Michael Pope (filmmaker)

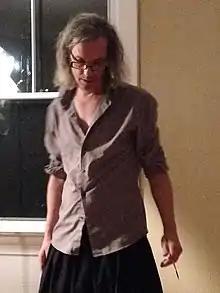
Michael Pope on set

Michael Somervell Pope (born September 27, 1963) is an American filmmaker, known for the independent feature film "Neovoxer" (2004).